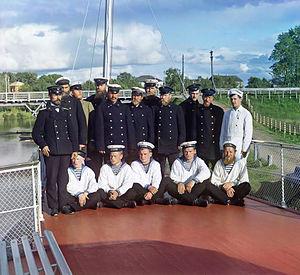
Collection des curiosités remarquables de l'Empire russe par Prokoudine-Gorski est une des premières collections au monde de photographies en couleurs. Elle constitue un patrimoine unique pour les peuples de l'ancien Empire russe et pour toute l'humanité. Son créateur est le célèbre inventeur russe Sergueï Prokoudine-Gorski. Mais il faut remarquer que l'exécution effective de nombreuses photos est due à ses collaborateurs.